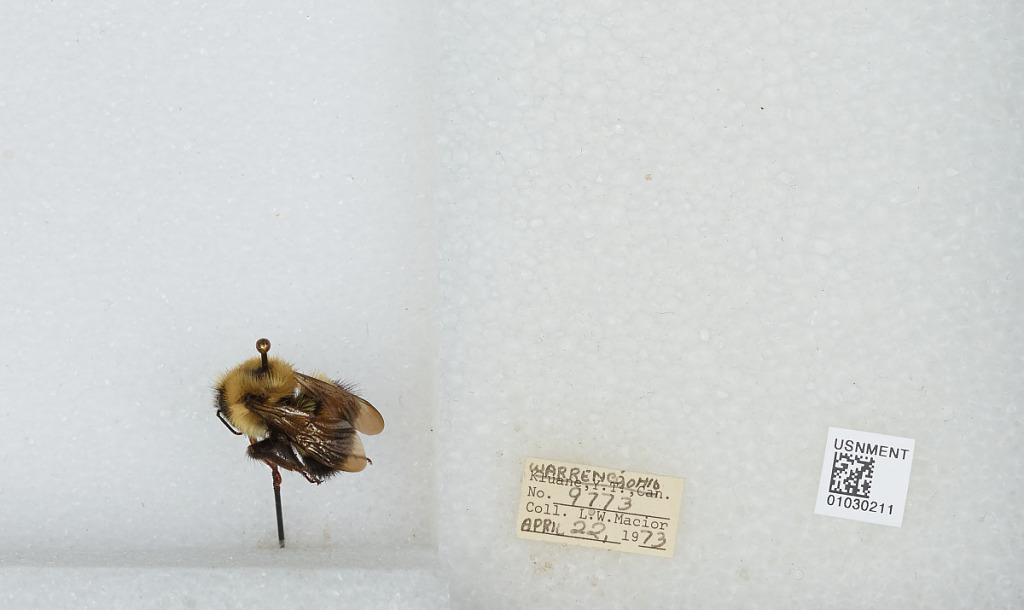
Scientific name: Bombus (Pyrobombus) vagans vagans Smith
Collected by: L. Macior
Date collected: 1973-4-22
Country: United States
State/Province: Ohio
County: Warren
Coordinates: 39.4242, -84.1856